Ferenc Szusza

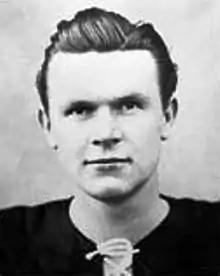
Szusza in 1952

Ferenc Szusza (1 December 1923 – 1 August 2006) was a Hungarian footballer who played as a forward. He was a top division player for Újpest from 1941 to 1960. He made 24 appearances for the Hungary national team and was a four-time champion with Újpest.